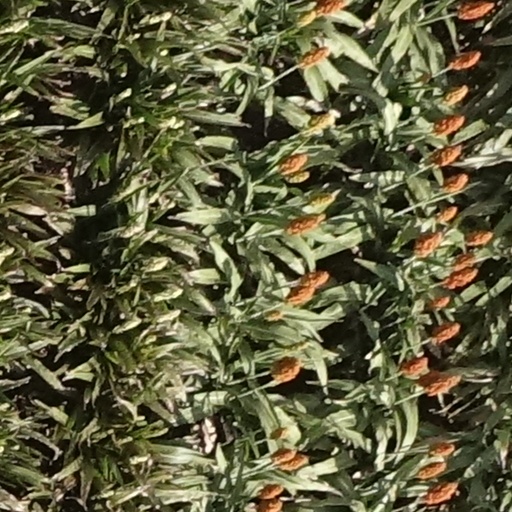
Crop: sorghum